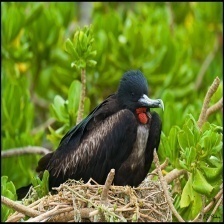
Species: FRIGATE
Scientific name: FREGATIDAE